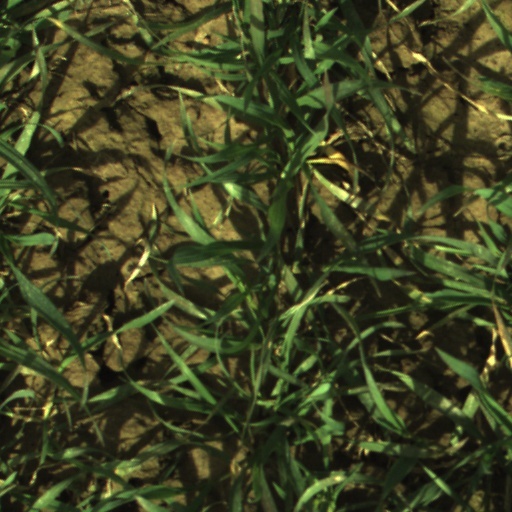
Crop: wheat